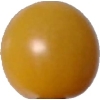
Label: tomato_cherry_yellow